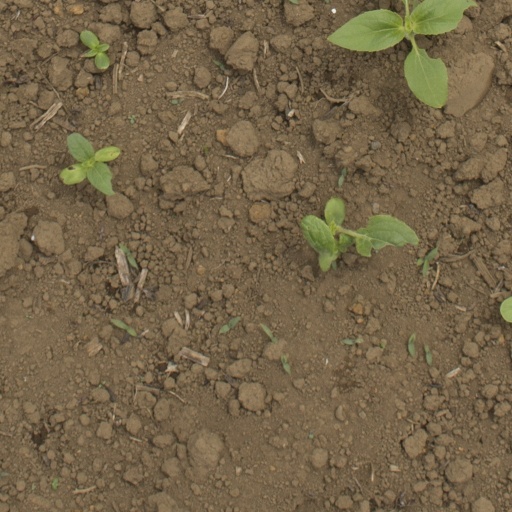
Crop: Jerusalem artichoke